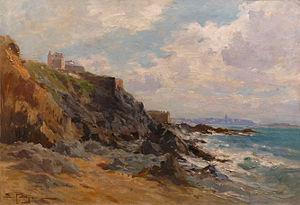
Edmond Petitjean, Les Roches de Rochebonne près de Saint-Malo. Musée Charles de Bruyères de Remiremont.
Edmond Marie Petitjean est un artiste peintre français, né le 5 juillet 1844 à Neufchâteau et mort le 7 août 1925 à Paris, âgé de 81 ans.
Le musée Charles-de-Bruyères est l'un des deux musées de Remiremont.